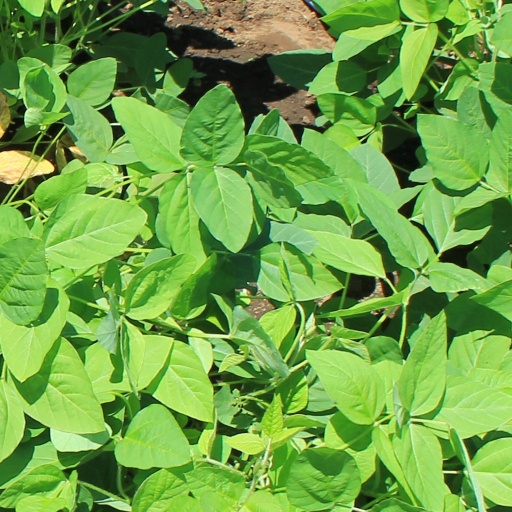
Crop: soybean